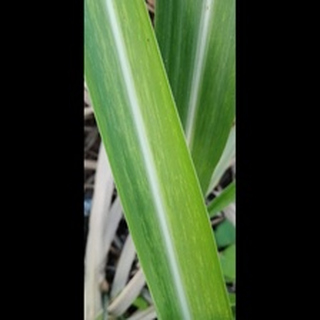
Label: sugarcane_mosaic